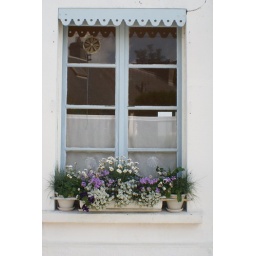
This window belongs to the house in the next photo